List of British Commonwealth Air Training Plan facilities in Canada

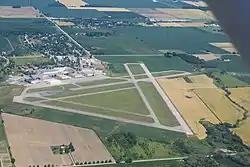
The former No. 9 SFTS Centralia in 2020

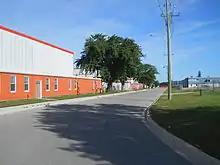
The 1942 Hangar Line at No. 9 SFTS Centralia in August 2013. #4 on the left, #1 in the distance.

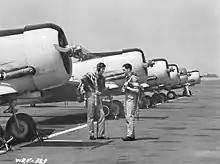
Instructor and student with North American Harvard II aircraft of No.2 Service Flying Training School, RCAF Station Uplands, 1941

Graduates of the EFTS "learn-to-fly" program went on a Service Flying Training School (SFTS) for 16 weeks. For the first 8 weeks the trainee was part of an intermediate training squadron; for the next 6 weeks an advanced training squadron and for the final 2 weeks training was conducted at a Bombing & Gunnery School. The Service schools were military establishments run by the RCAF or the RAF.